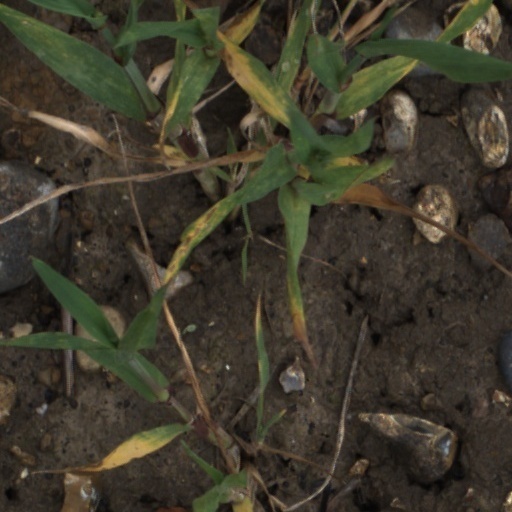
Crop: wheat